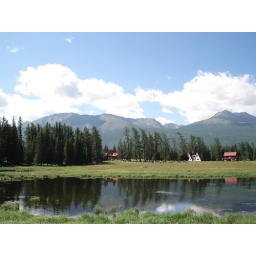
Kanasi is in the north of Xinjiang Province and known for its beautiful river and colorful trees!